Paul Wellstone

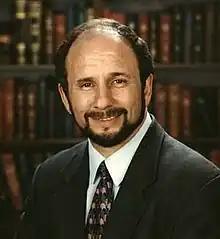
Official portrait, 1990s

In 1990, Wellstone ran for the U.S. Senate against incumbent Rudy Boschwitz, beginning the race as a serious underdog. He narrowly won the election despite being outspent 7 to 1. Wellstone played off his underdog image with quirky, humorous ads created by political consultant Bill Hillsman, including "Fast Paul" and "Looking for Rudy", a pastiche of the 1989 Michael Moore documentary "Roger & Me". Boschwitz was also hurt by a letter his supporters wrote, on campaign stationery, to members of the Minnesota Jewish community days before the election, accusing Wellstone of being a "bad Jew" for marrying a Gentile and not raising his children in the Jewish faith. (Boschwitz, like Wellstone, is Jewish.) Wellstone's reply, widely broadcast on Minnesota television, was "He has a problem with Christians, then." Boschwitz was the only incumbent U.S. senator not to be reelected that year.